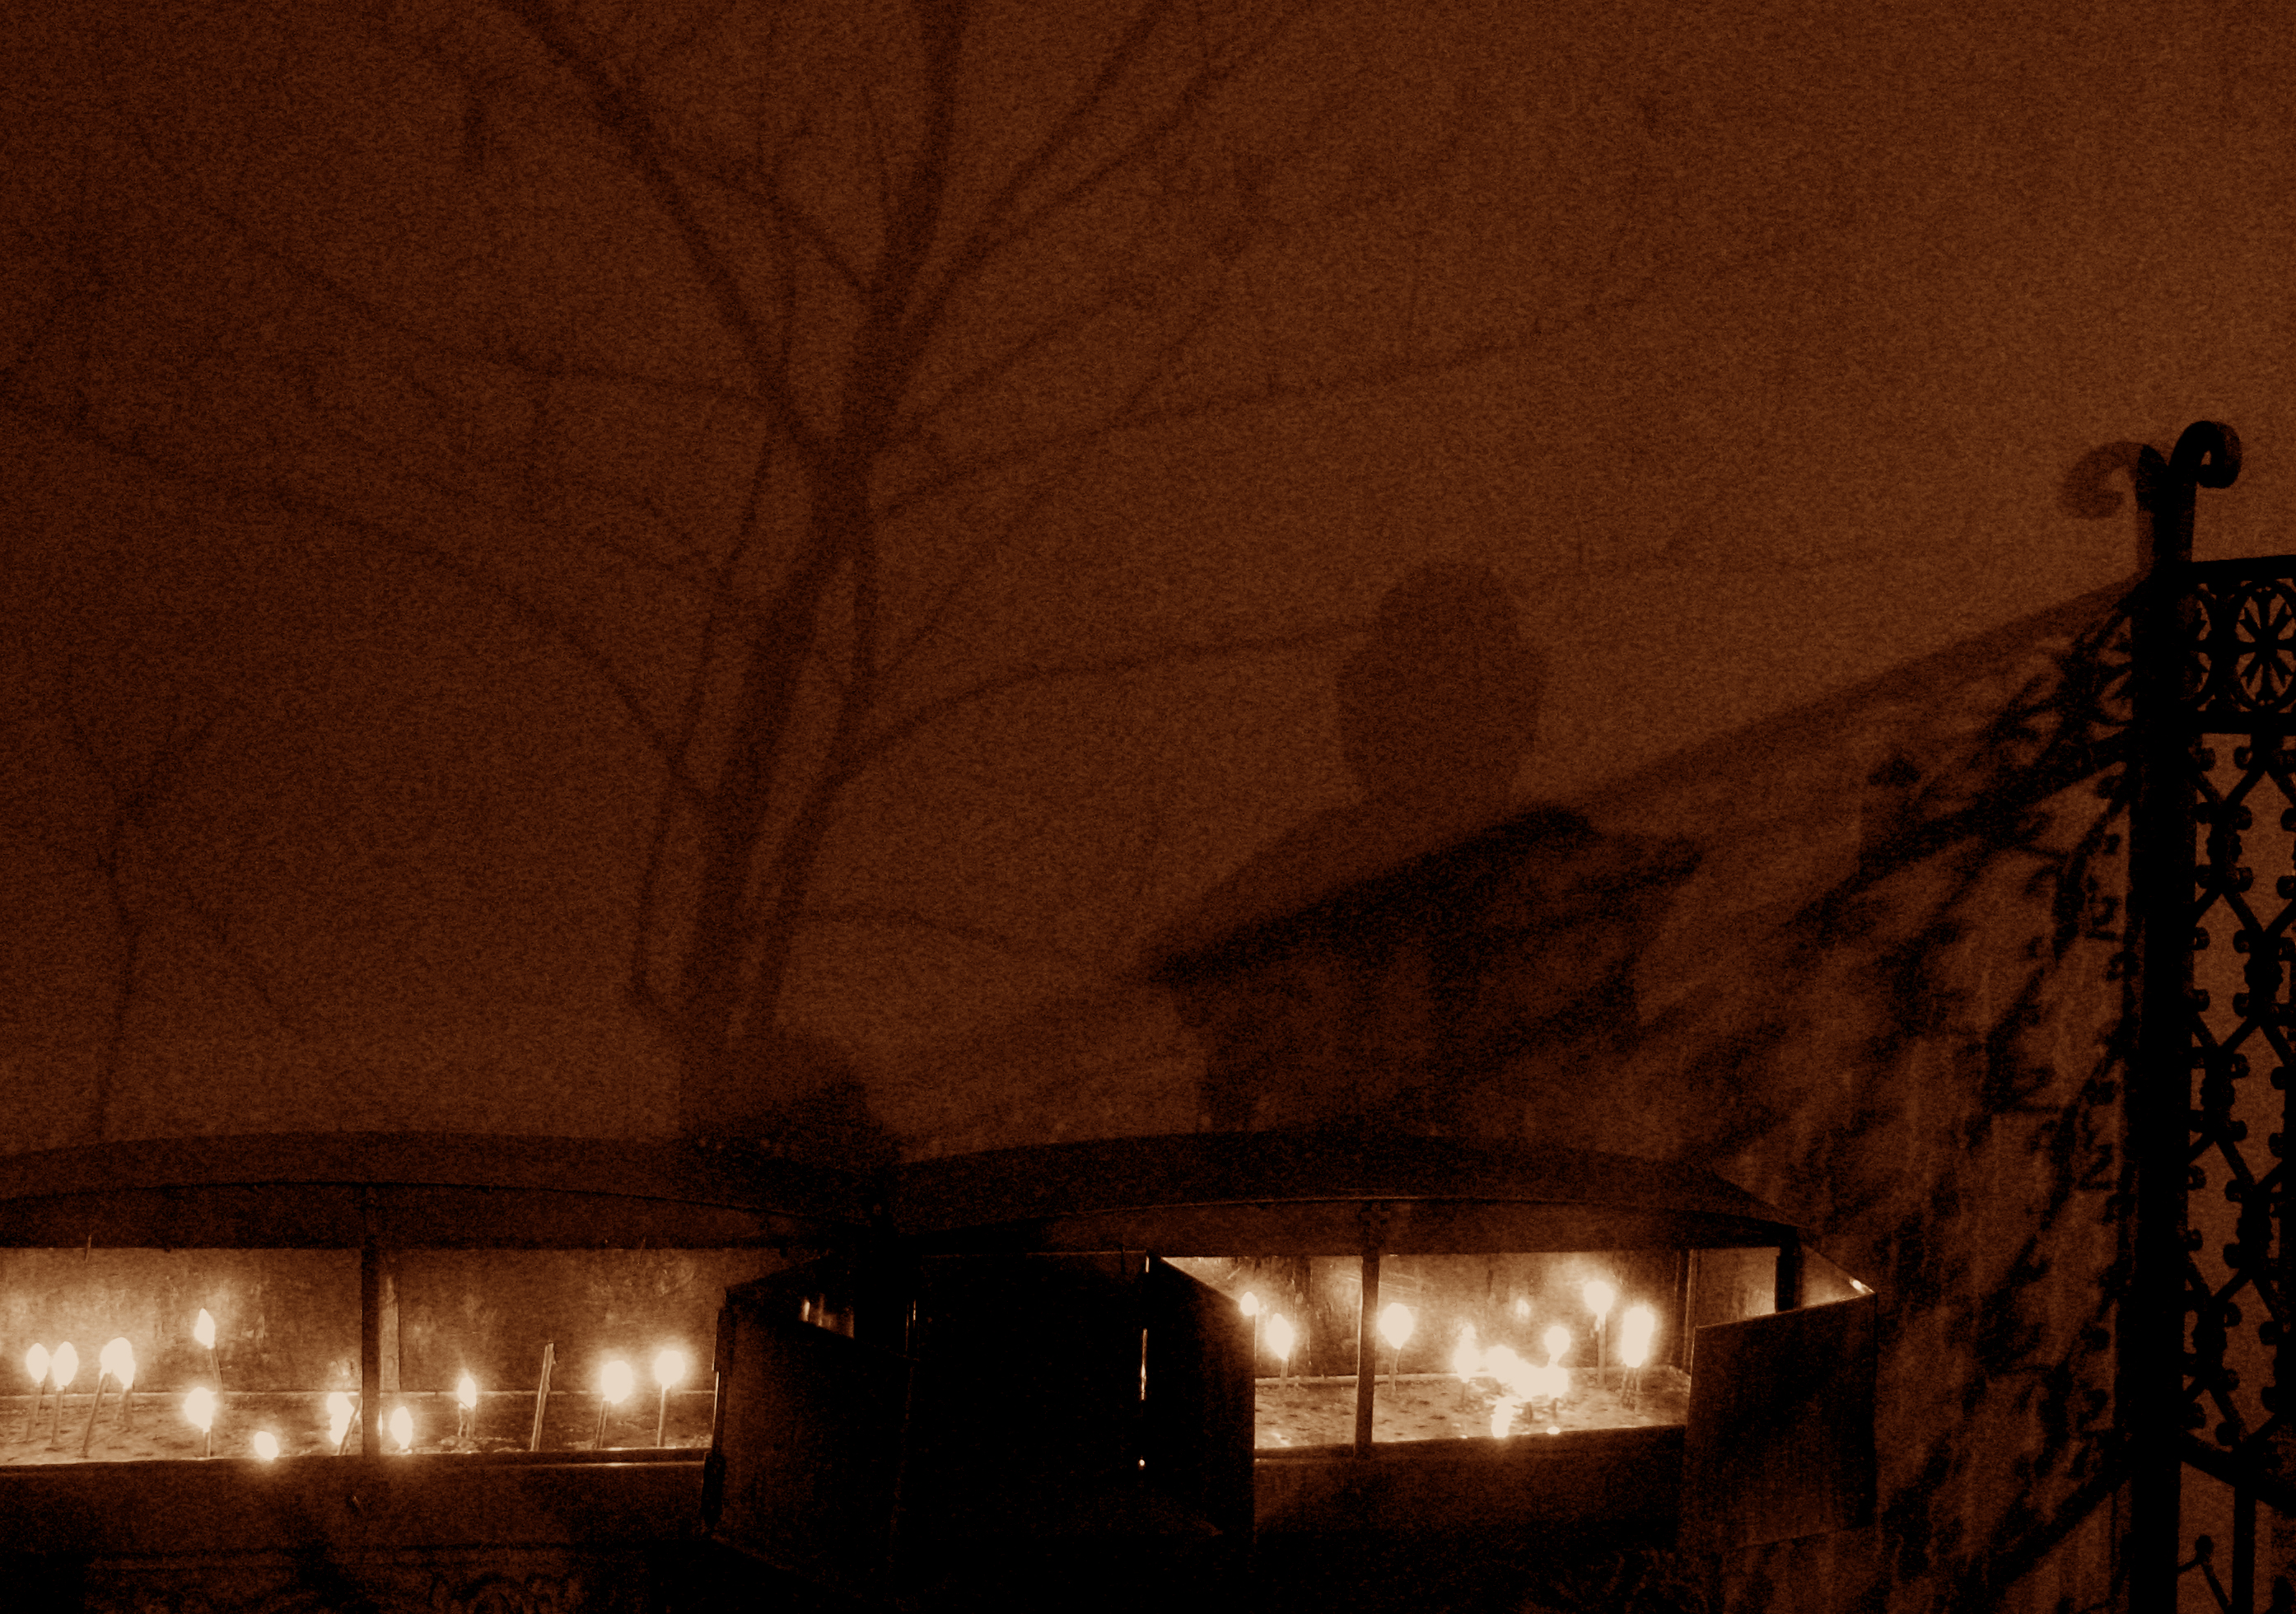
light, architecture, night, sunlight, morning, building, dawn, atmosphere, monument, dusk, evening, architect, reflection, religion, darkness, church, christian, lighting, religious, cool image, courtyard, monastery, churches, iglesia, eglise, christianity, romana, style, orthodox, revival, eastern, romania, bukarest, bucharest, rumania, roumanie, convent, screenshot, bor, chiesa, biserica, arhitectura, orthodoxy, arhitect, romanian, ortodoxa, patrimoniu, ortodox, manastirea, manastire, ortodoxia, ortodoxie, cretinism, cretin, ecclesiastical, bisericeasc, cladire, edificiu, bucuresti, curte, mincu, ion, centrulvechi, lipscani, ionmincu, 1908, lmibiiaa19464, stavro, neoromanian, neoromanesc, stavropoleos, brancovenesc, bucarest, neoromanianstyle, rumana, romanianrevival, atmospheric phenomenon